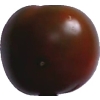
Label: tomato_maroon